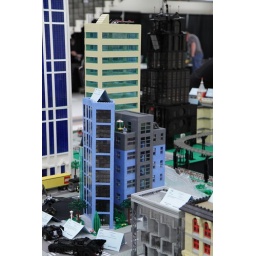
The gray building is by Tim Inman. The Batmobile was built by Chris Clark.